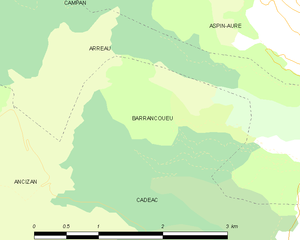
Barrancoueu est une commune française située dans le département des Hautes-Pyrénées, en région Occitanie.